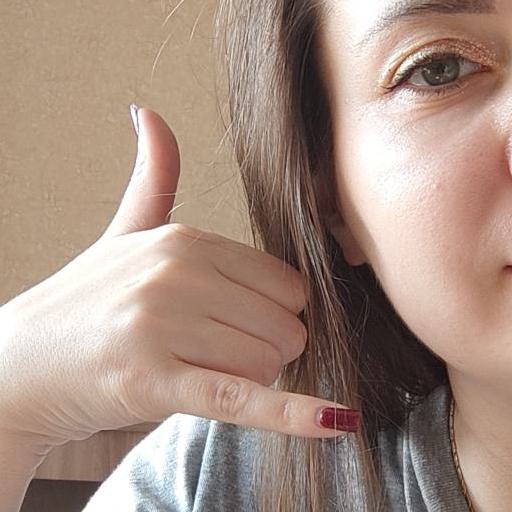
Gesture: call